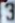
Number: 3